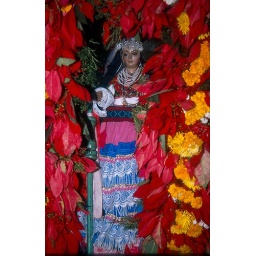
flower decorated altar in a home in Tarecuato Michoacan, a Purepecha community